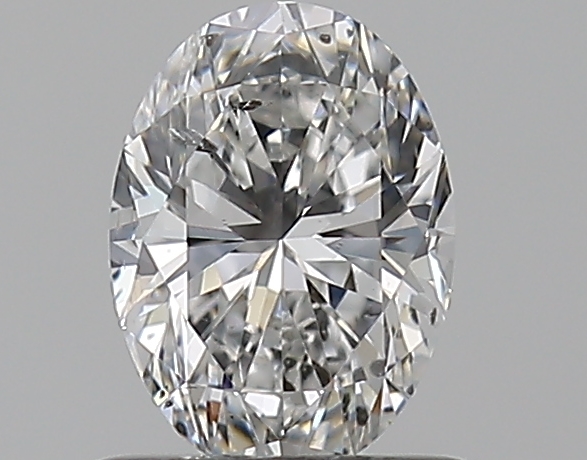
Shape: oval
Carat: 0.7
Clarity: SI2
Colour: E
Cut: GD
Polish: EX
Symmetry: VG
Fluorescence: N
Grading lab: GIA
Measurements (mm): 6.64 x 4.84 x 3.31